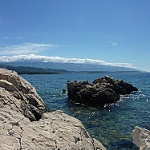
Scene: Outdoor